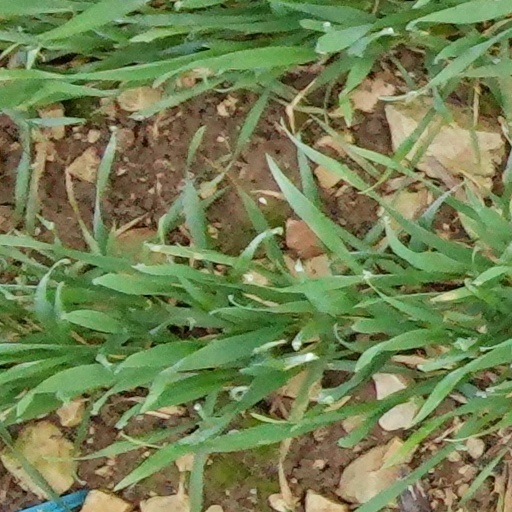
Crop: wheat